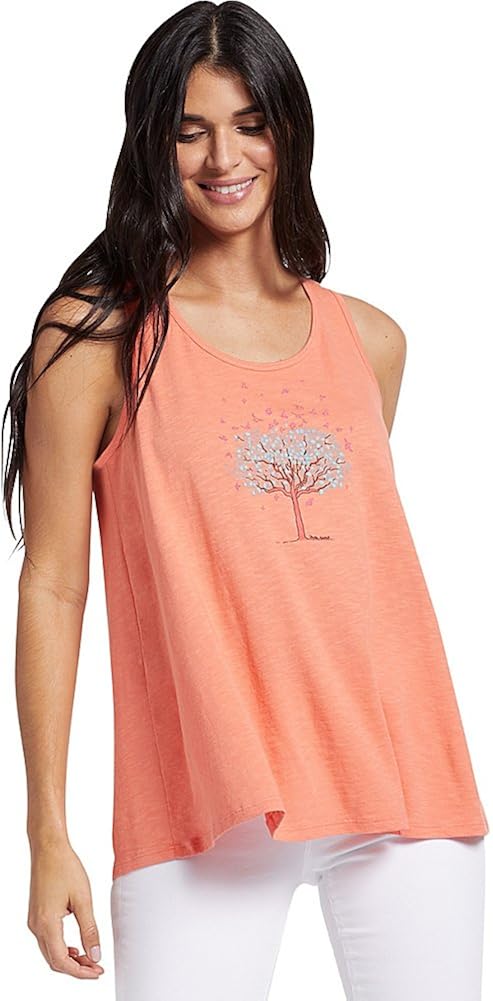
Life is Good Womens Breezy Tank Free Spirit Tree
Category: AMAZON FASHION
Look effortlessly cool in this laid back breezy tank from Life is good. This tank is perfect for a warm day, or pair with a go-to fleece piece for a cooler day.
Features: 100% Cotton | Imported | Pull On closure | Machine Wash | Cotton slub jersey, washed for extra softness | Slub fabrication creates visual interest | Screen printed graphic | Life is good donates 10% of net profits to kids in need